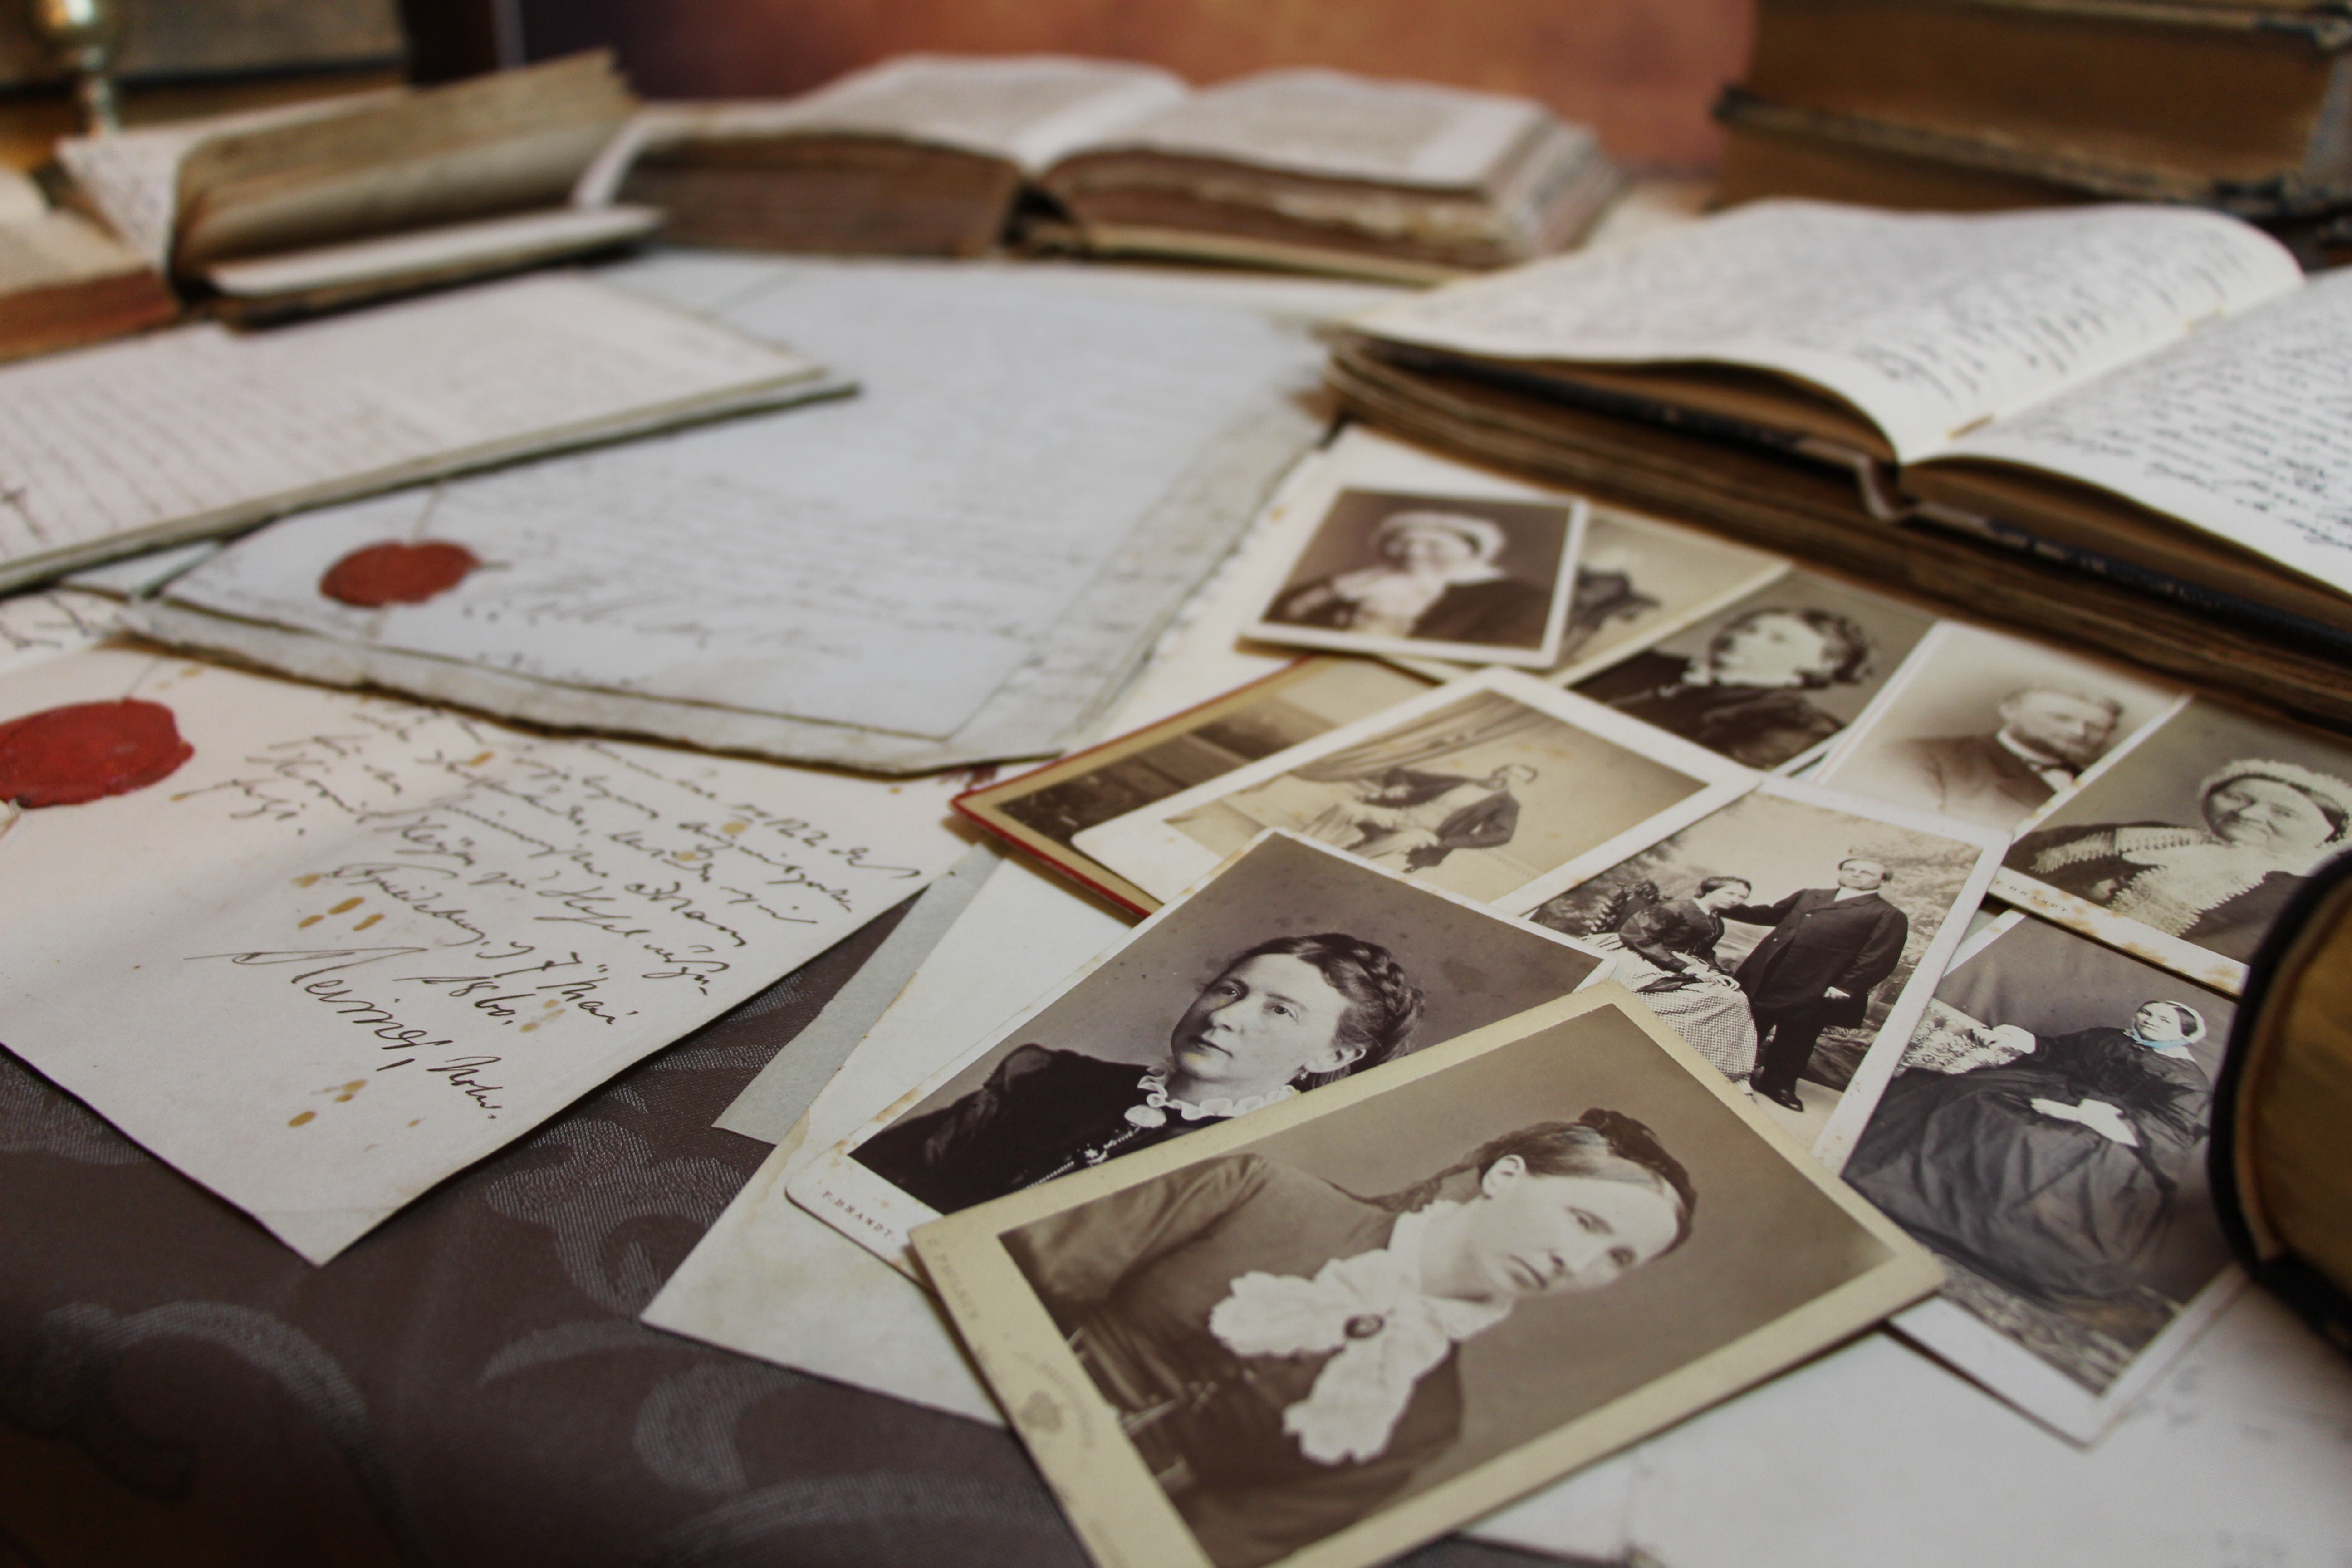
writing, paper, art, design, books, calligraphy, old photos